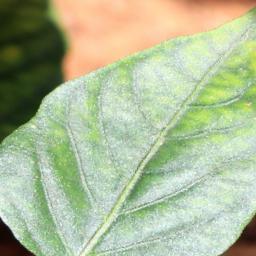
Label: nutritional